Military brat

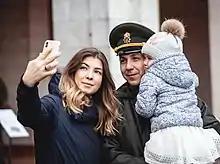
A military family reunion in Ukraine

A common pattern in these subcultures is a heavy childhood and adolescent immersion in military culture to the point of marginalizing (or having significant feelings of difference in relation to) one's national civilian culture. This is characterized by a strong identification with military culture rather than civilian culture. Another term for this is the "militarization of childhood".